František Tkadlík

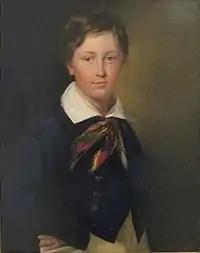
Portrait of Otakar, Count Czernin (1823)

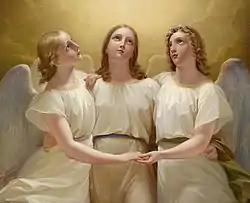
Three Angels (1822)

František Tkadlík (or Franz Kadlik; 23 November 1786 – 16 January 1840) was a Czech portrait painter and draftsman.